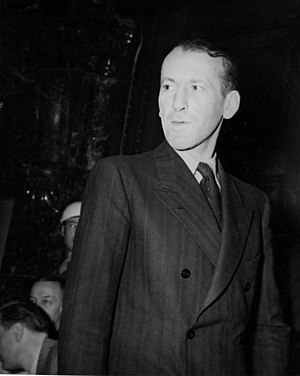
Ernst Kaltenbrunner
Ernst Kaltenbrunner
Ernst Kaltenbrunner var politichef fra 1932-1945.